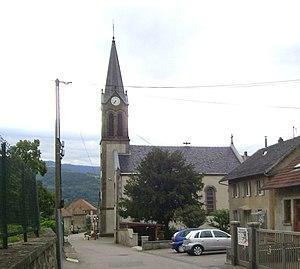
L'église Saint-Dominique à Mitzach
Mitzach est une commune française située dans le département du Haut-Rhin, en région Grand Est.